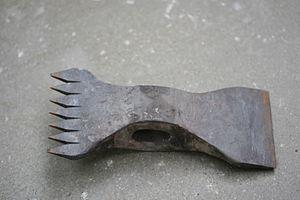
Le taillant est un outil à percussion du tailleur de pierre. C'est une sorte de hache à percussion directe sur la pierre constitué de deux tranchants droits et parallèles au manche. Il est aussi appelé marteau taillant ou laie. Ce marteau garni de dents est employé pour la taille des pierres tendres et demi-fermes, servant principalement à égaliser le parement de ces pierres.